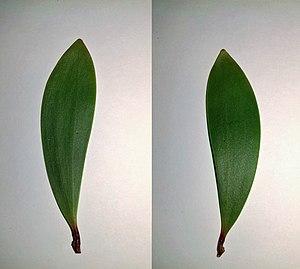
Phyllode d'Acacia spirorbis vu d'un côté et de l'autre, prélevé sur un individu situé à Nouméa, en Nouvelle-Calédonie.
Le Faux Gaïac est un arbre endémique de Nouvelle-Calédonie où il est très commun. Sur la côte Est de l'Australie une autre sous espèce Acacia spirorbis subsp. solandri est naturellement présente.
En botanique, un phyllode est un pétiole transformé qui a pris l'apparence d'une feuille.